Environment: real
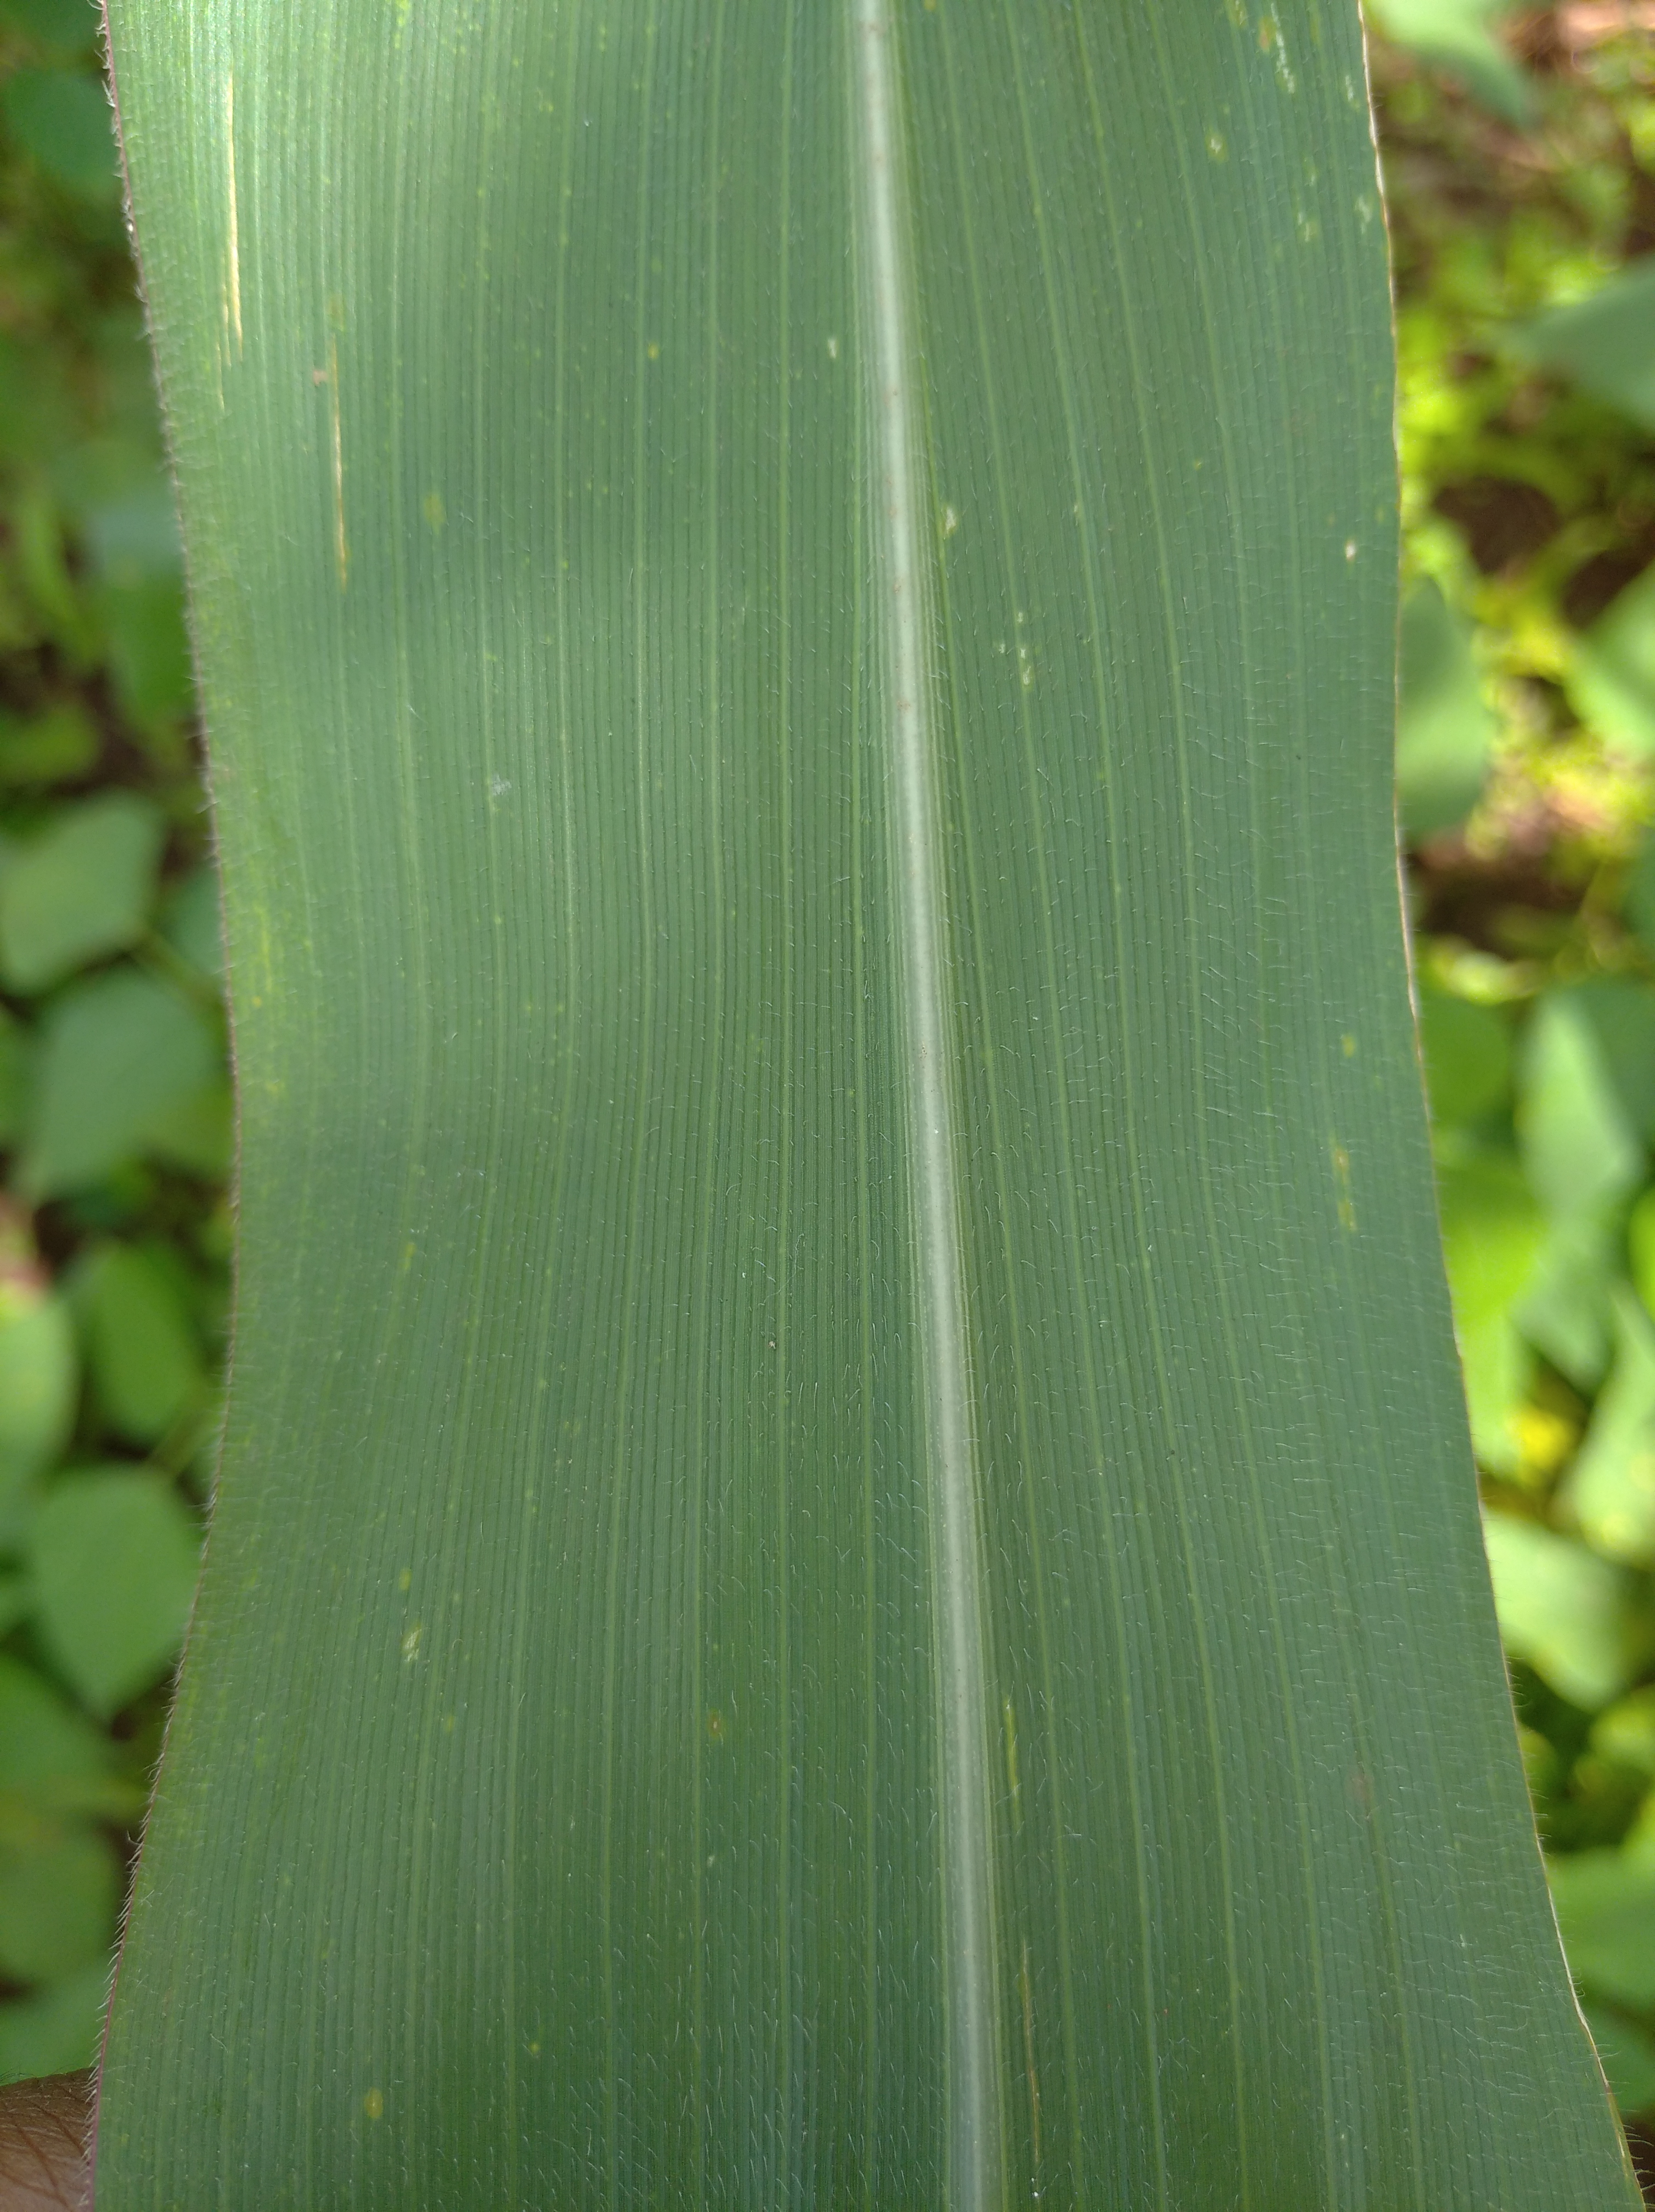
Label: healthy